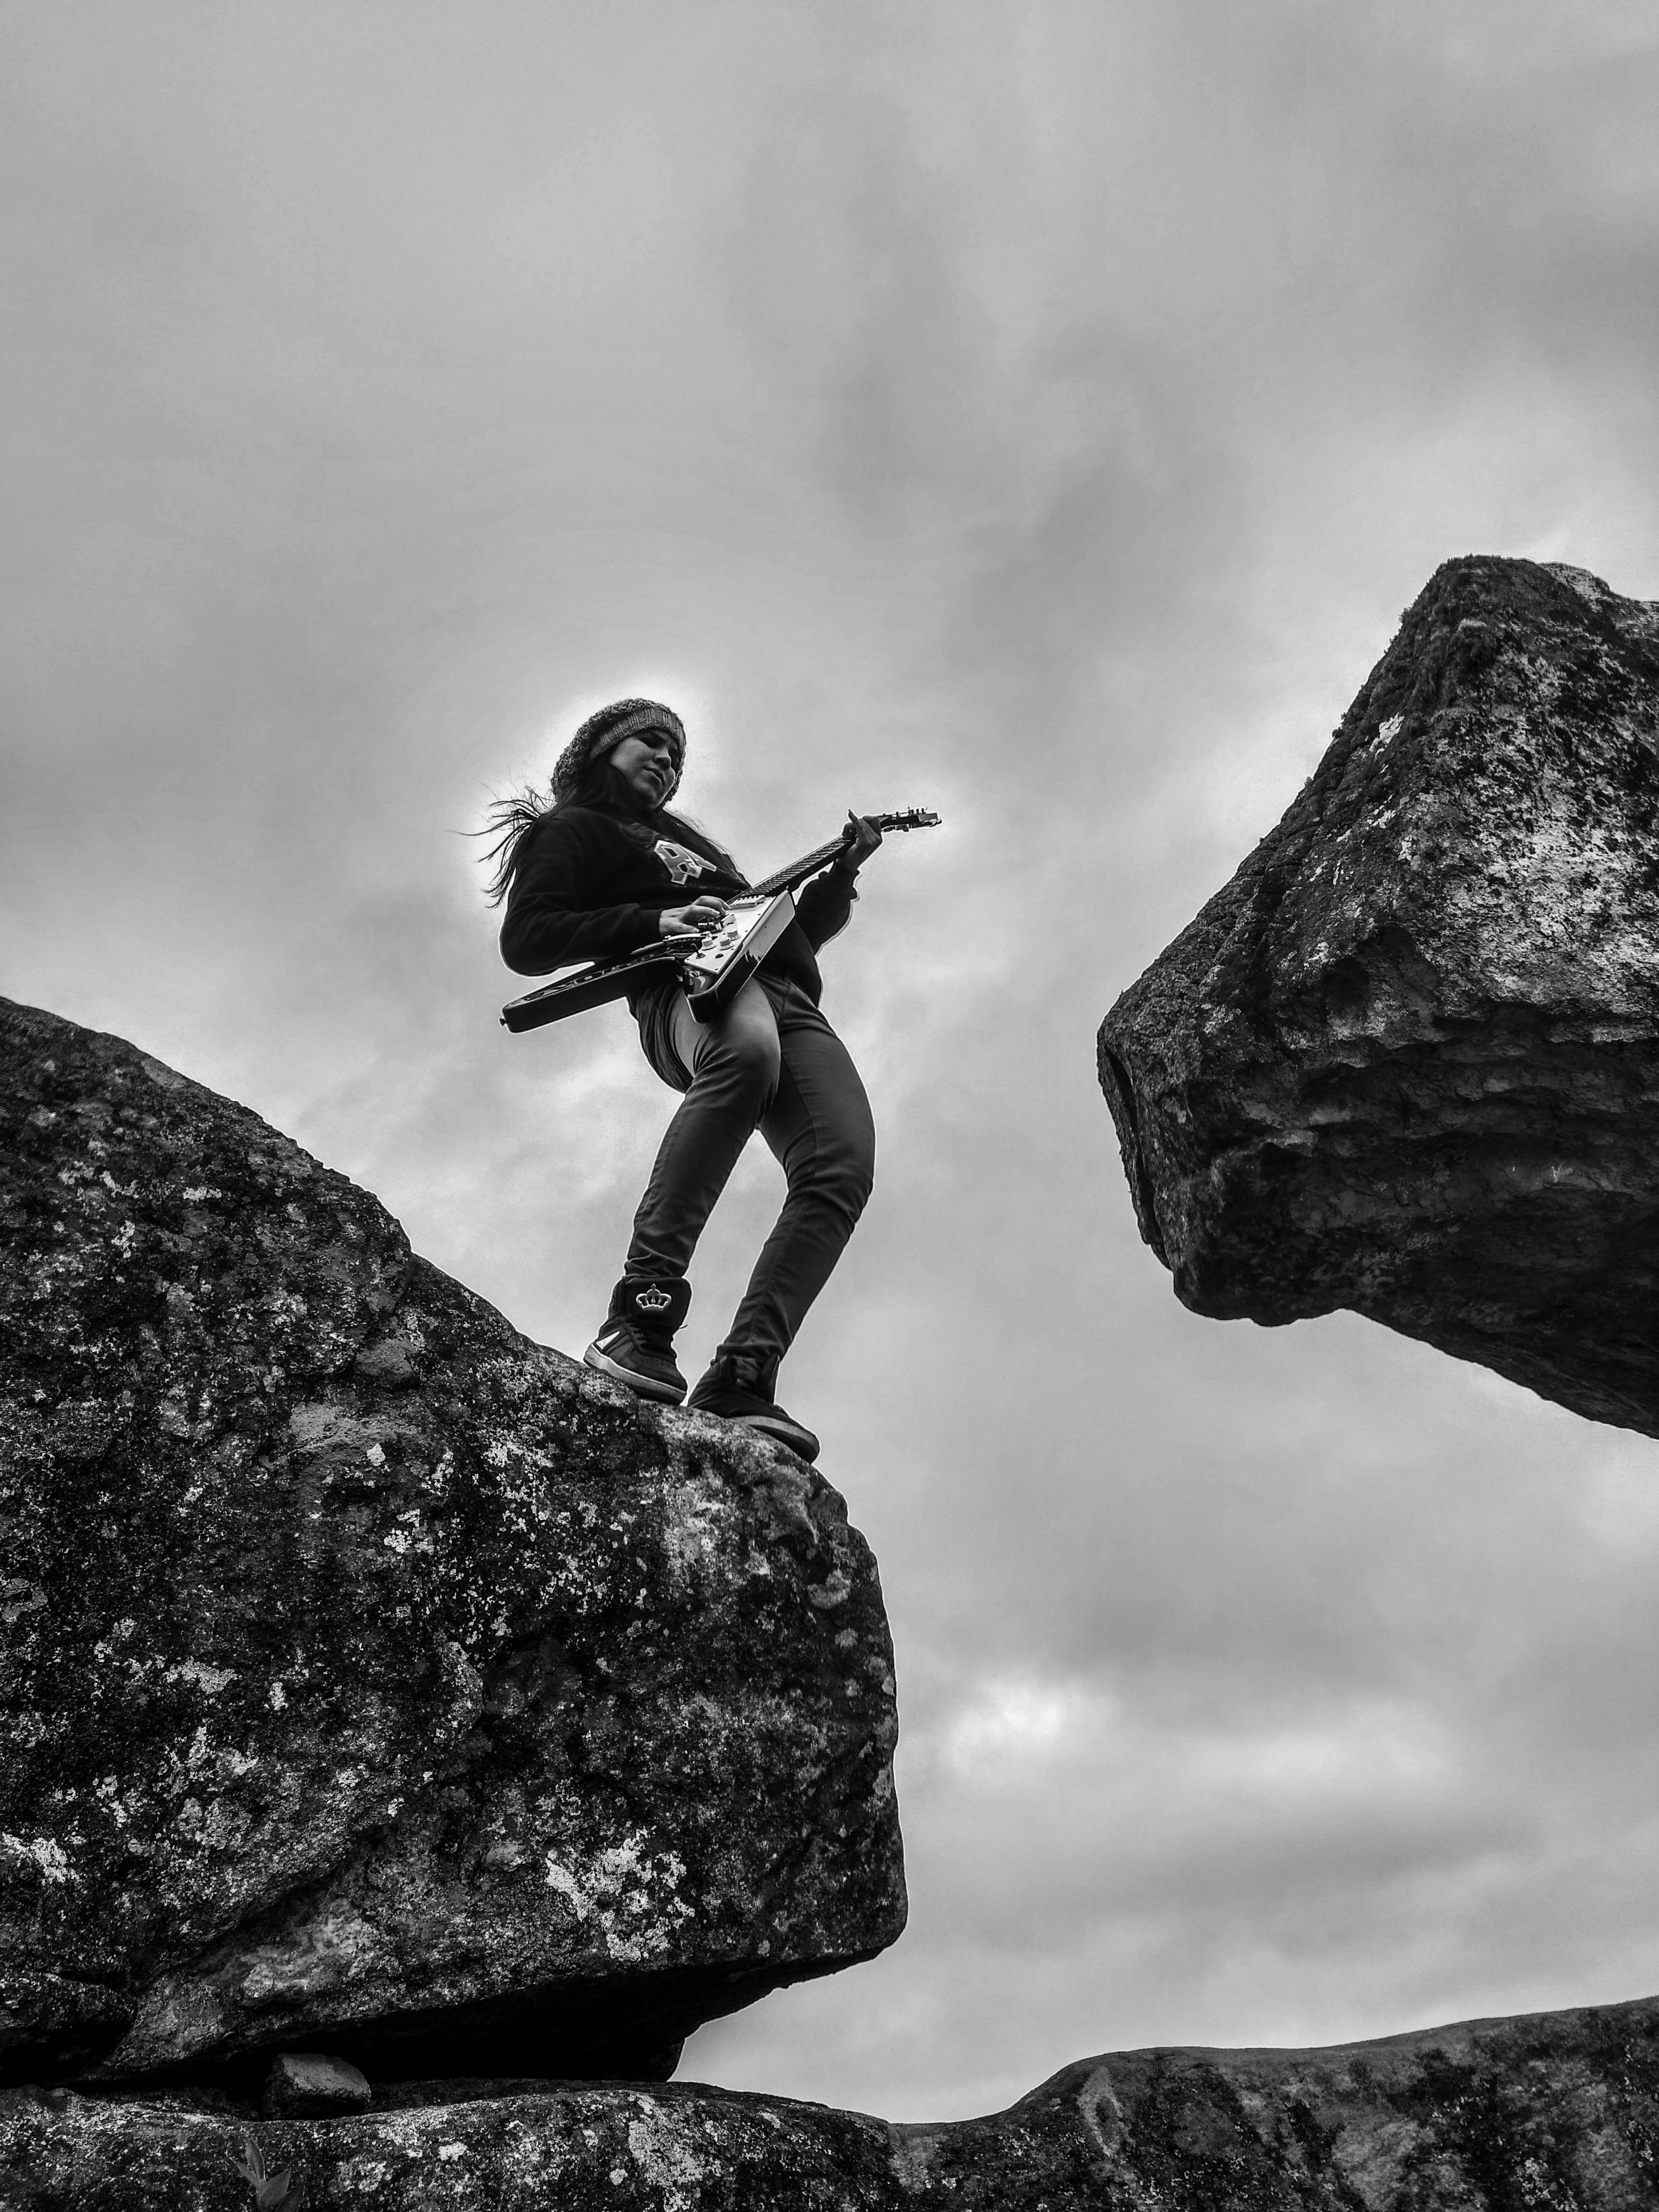
white, black, rock, black and white, monochrome photography, sky, photography, monochrome, mountain, cloud, landscape, adventure, terrain, cliff, stock photography, style, balance, boulder, metal, extreme sport